Östersund

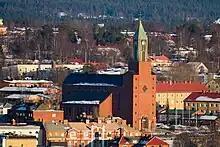
The large brick church was built in 1940.

Despite the Great Depression and several crises resulting in a very high unemployment rate, Östersund continued to grow in the interwar period. In 1918 the Odenslund area was incorporated. The business sector remained largely unaffected and Östersund continued to be one of the least industrialized cities in Sweden. Instead Östersund continued to focus on wholesale trade and became a centre for it in northern and north-central Sweden. The city's central position was strengthened when the Inlandsbanan railway was constructed through Jämtland from the north to the south. The first scheduled bus route was created in the 1920s between Östersund and the nearby town of Brunflo. In the next decade well over 40 bus routes were functioning in Östersund. The dairy was located west of the bus square, Gustav III:s torg, at the current site of the shopping mall Kärnan. This square naturally become a central part of the city.